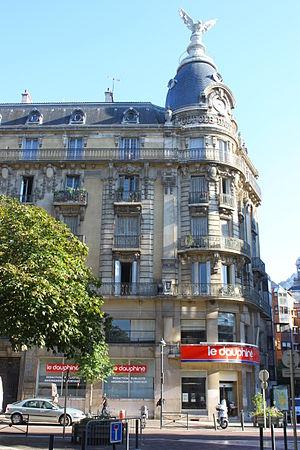
Siège de la rédaction du Dauphiné libéré à Grenoble
Le Dauphiné libéré est un journal quotidien de la presse écrite française régionale.
Grenoble est une commune du sud-est de la France, située dans la région Auvergne-Rhône-Alpes, chef-lieu du département de l'Isère, ancienne capitale du Dauphiné.